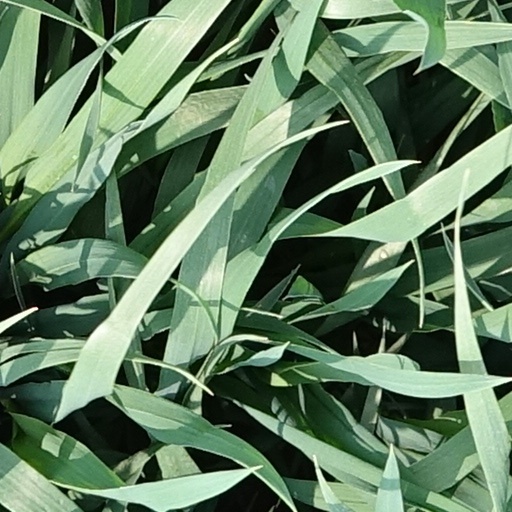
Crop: wheat